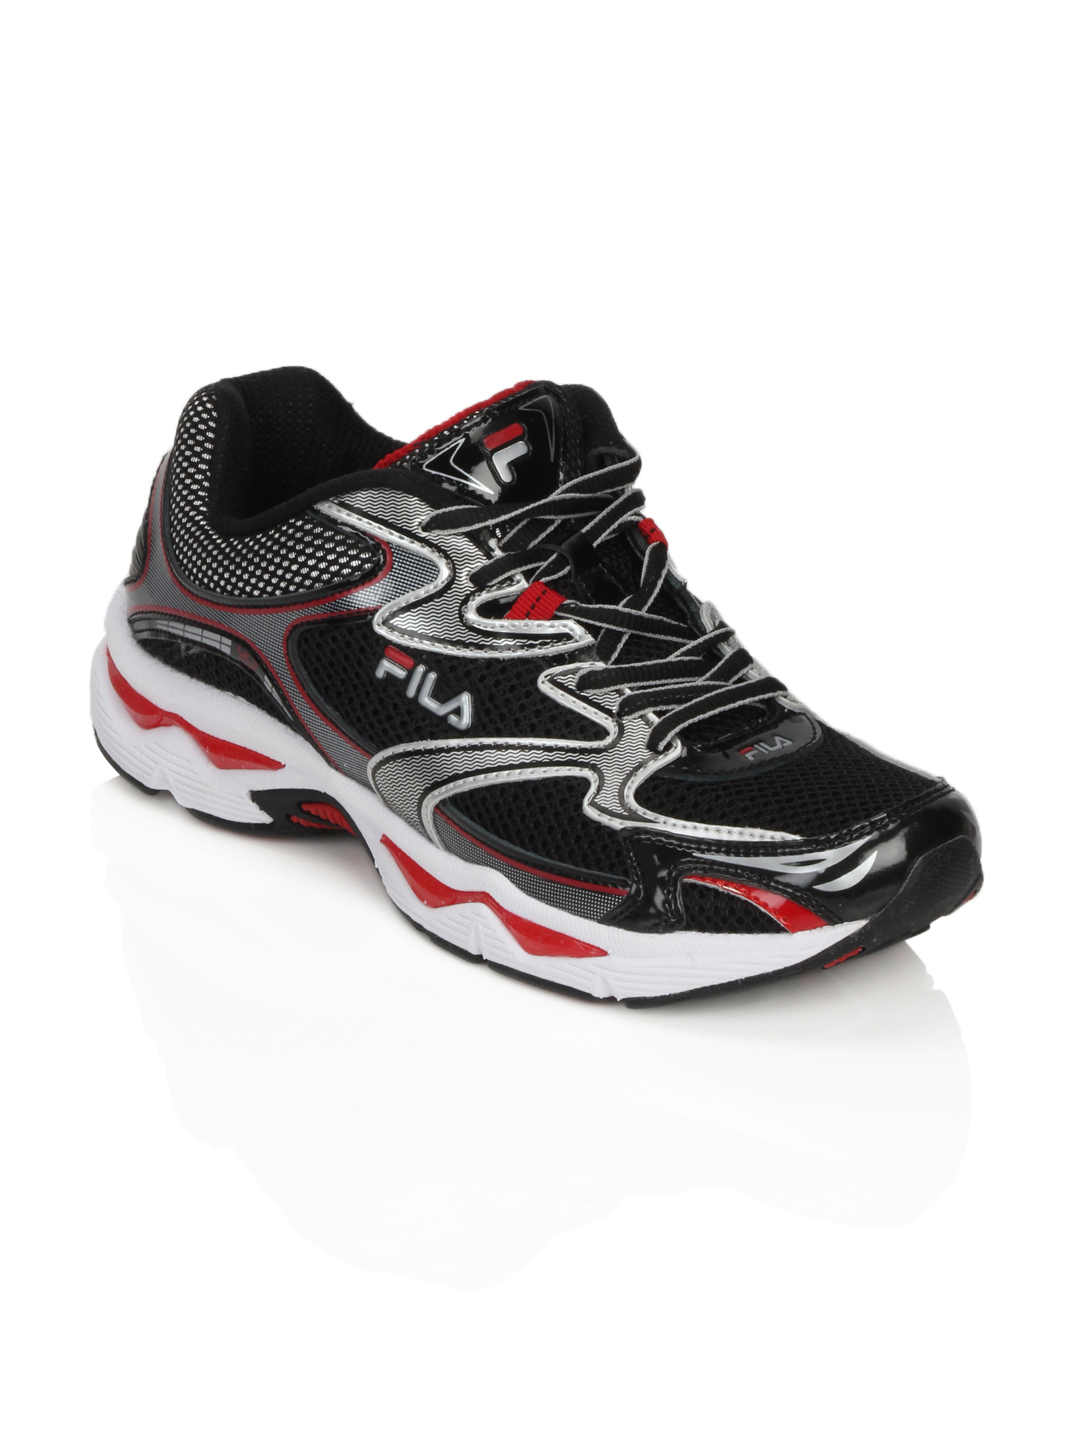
Fila Men Pursuit Black Sports Shoes
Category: Footwear / Shoes / Sports Shoes
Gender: Men
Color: Black
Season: Fall 2012
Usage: Sports